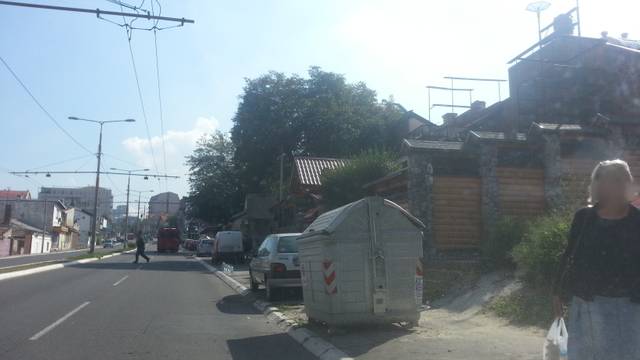
Region: Serbia
Coordinates: 44.803, 20.489